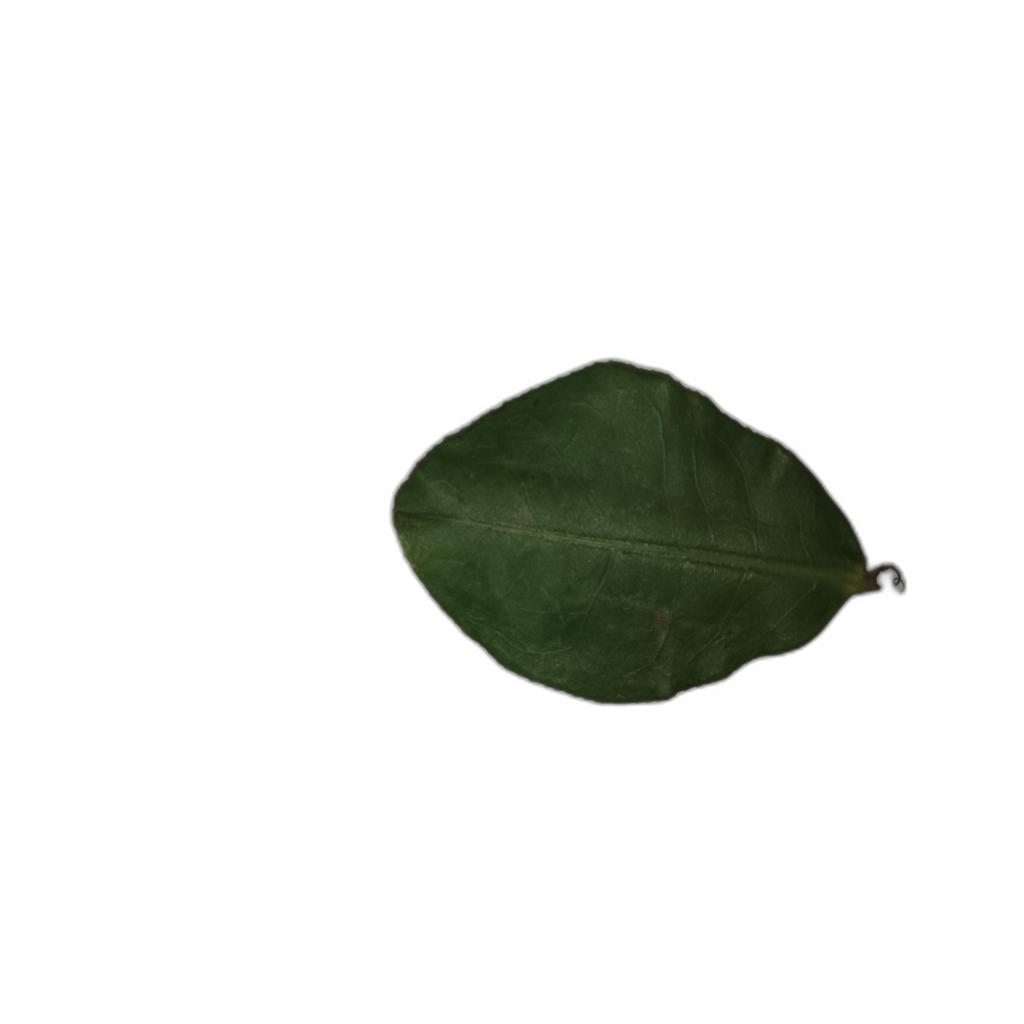
Label: Healthy